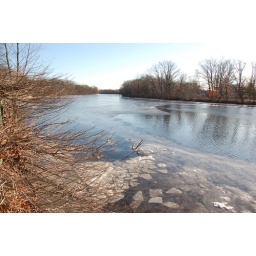
Charles River, 30 December 2009: Frozen & re-frozen chunks of river ice under a clear blue sky